Les Issambres

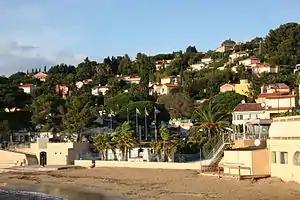
Les Issambres, village beach in San Peïre.

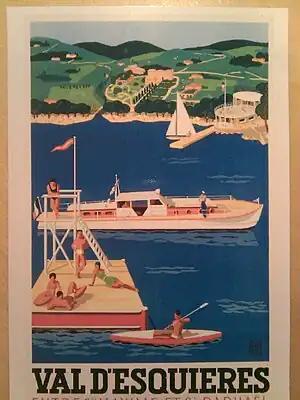
Tourist poster from the 1930s. The sailing center in the foreground and the conspicuous Hotel "La Résidence" in the background.

Les Issambres is a French village on the coastline along the Bay of Saint Tropez, between the Mediterranean and the wooded hills of the Massif des Maures.